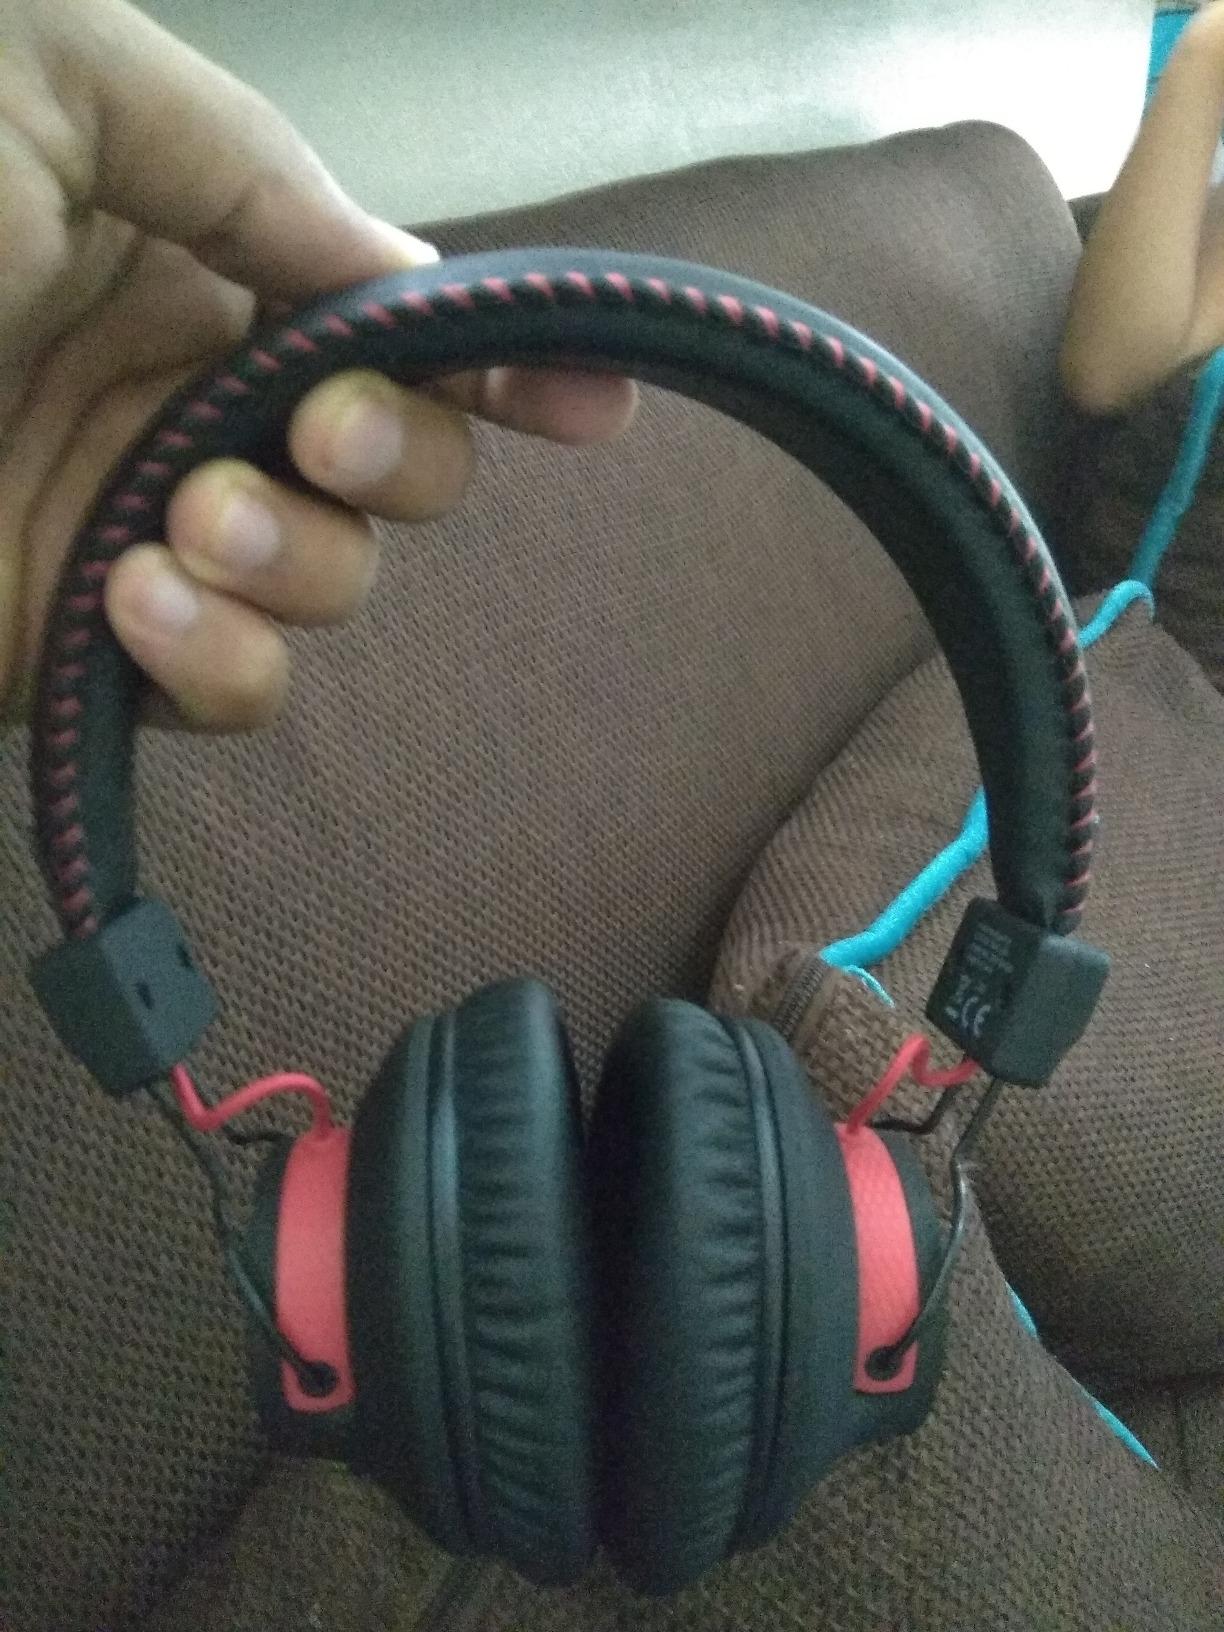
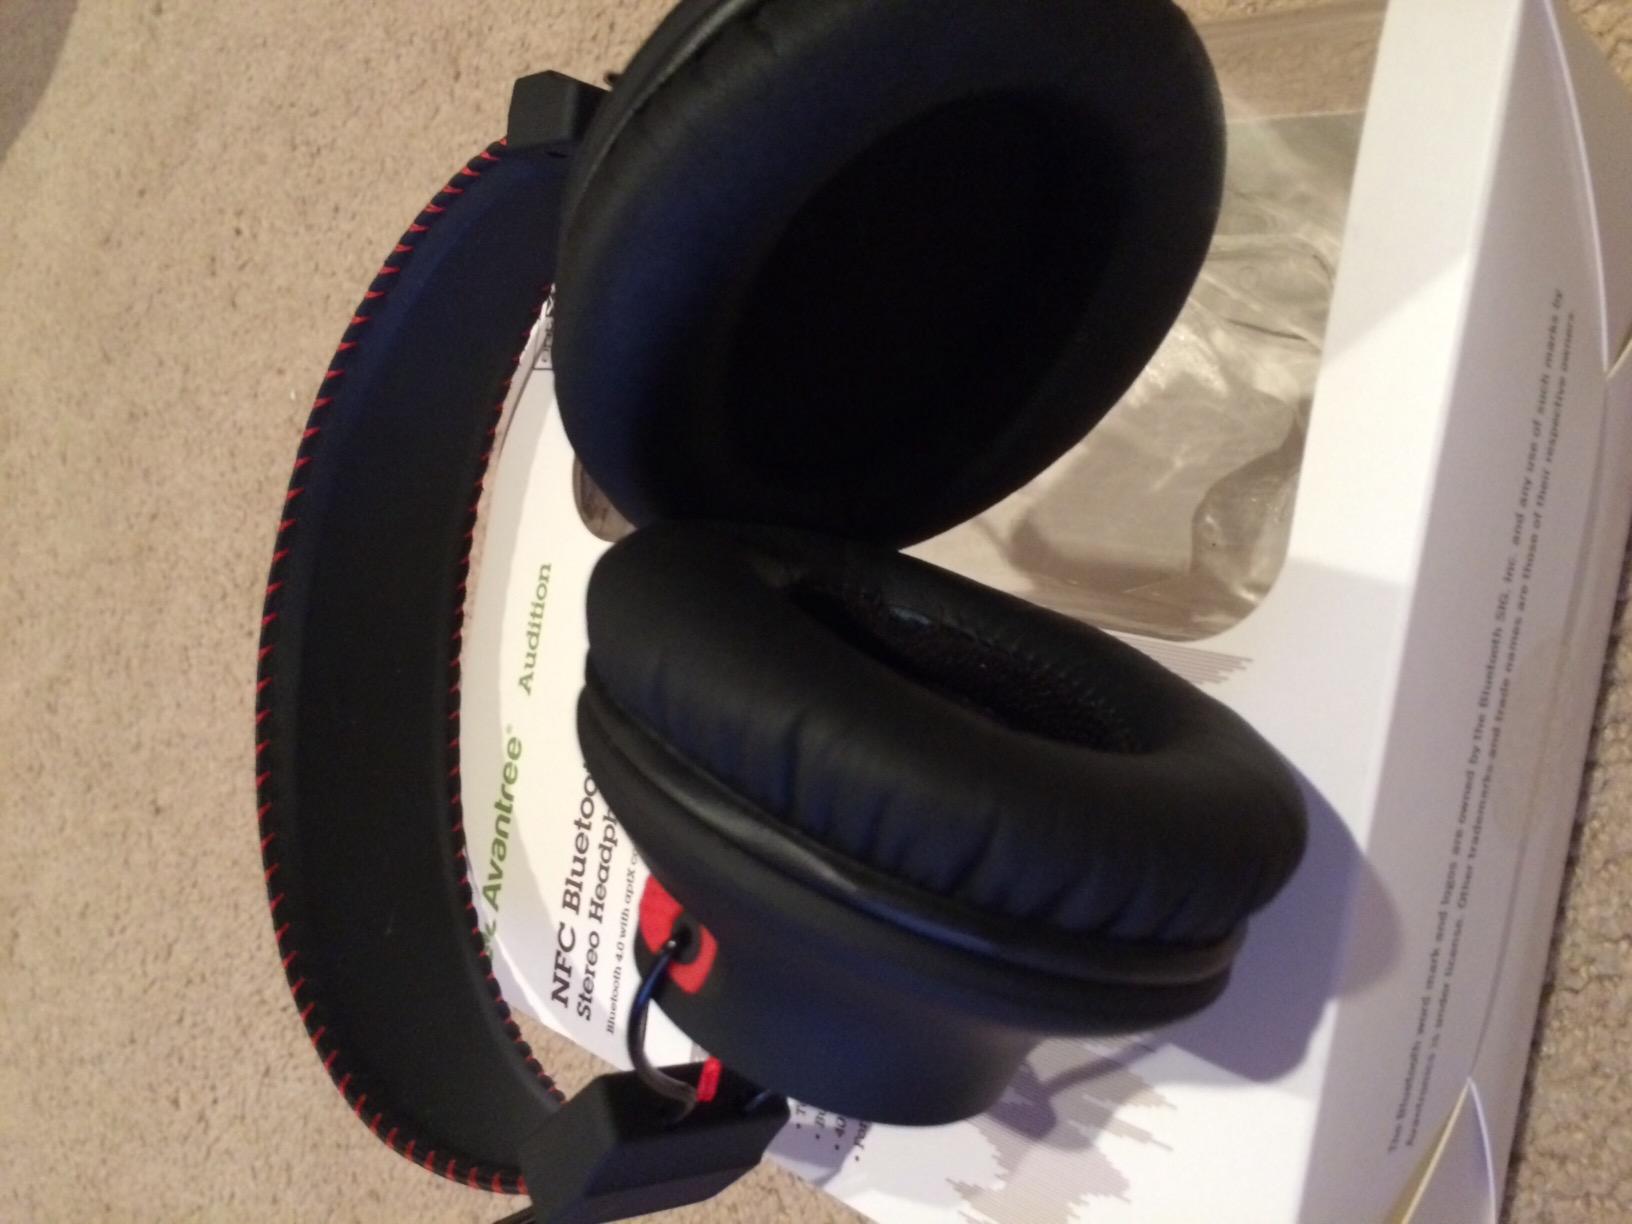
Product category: headphones
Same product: yes